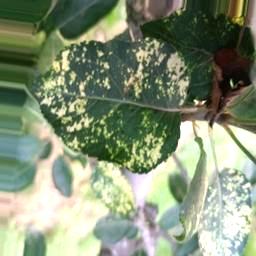
Label: Apple_Mosaic